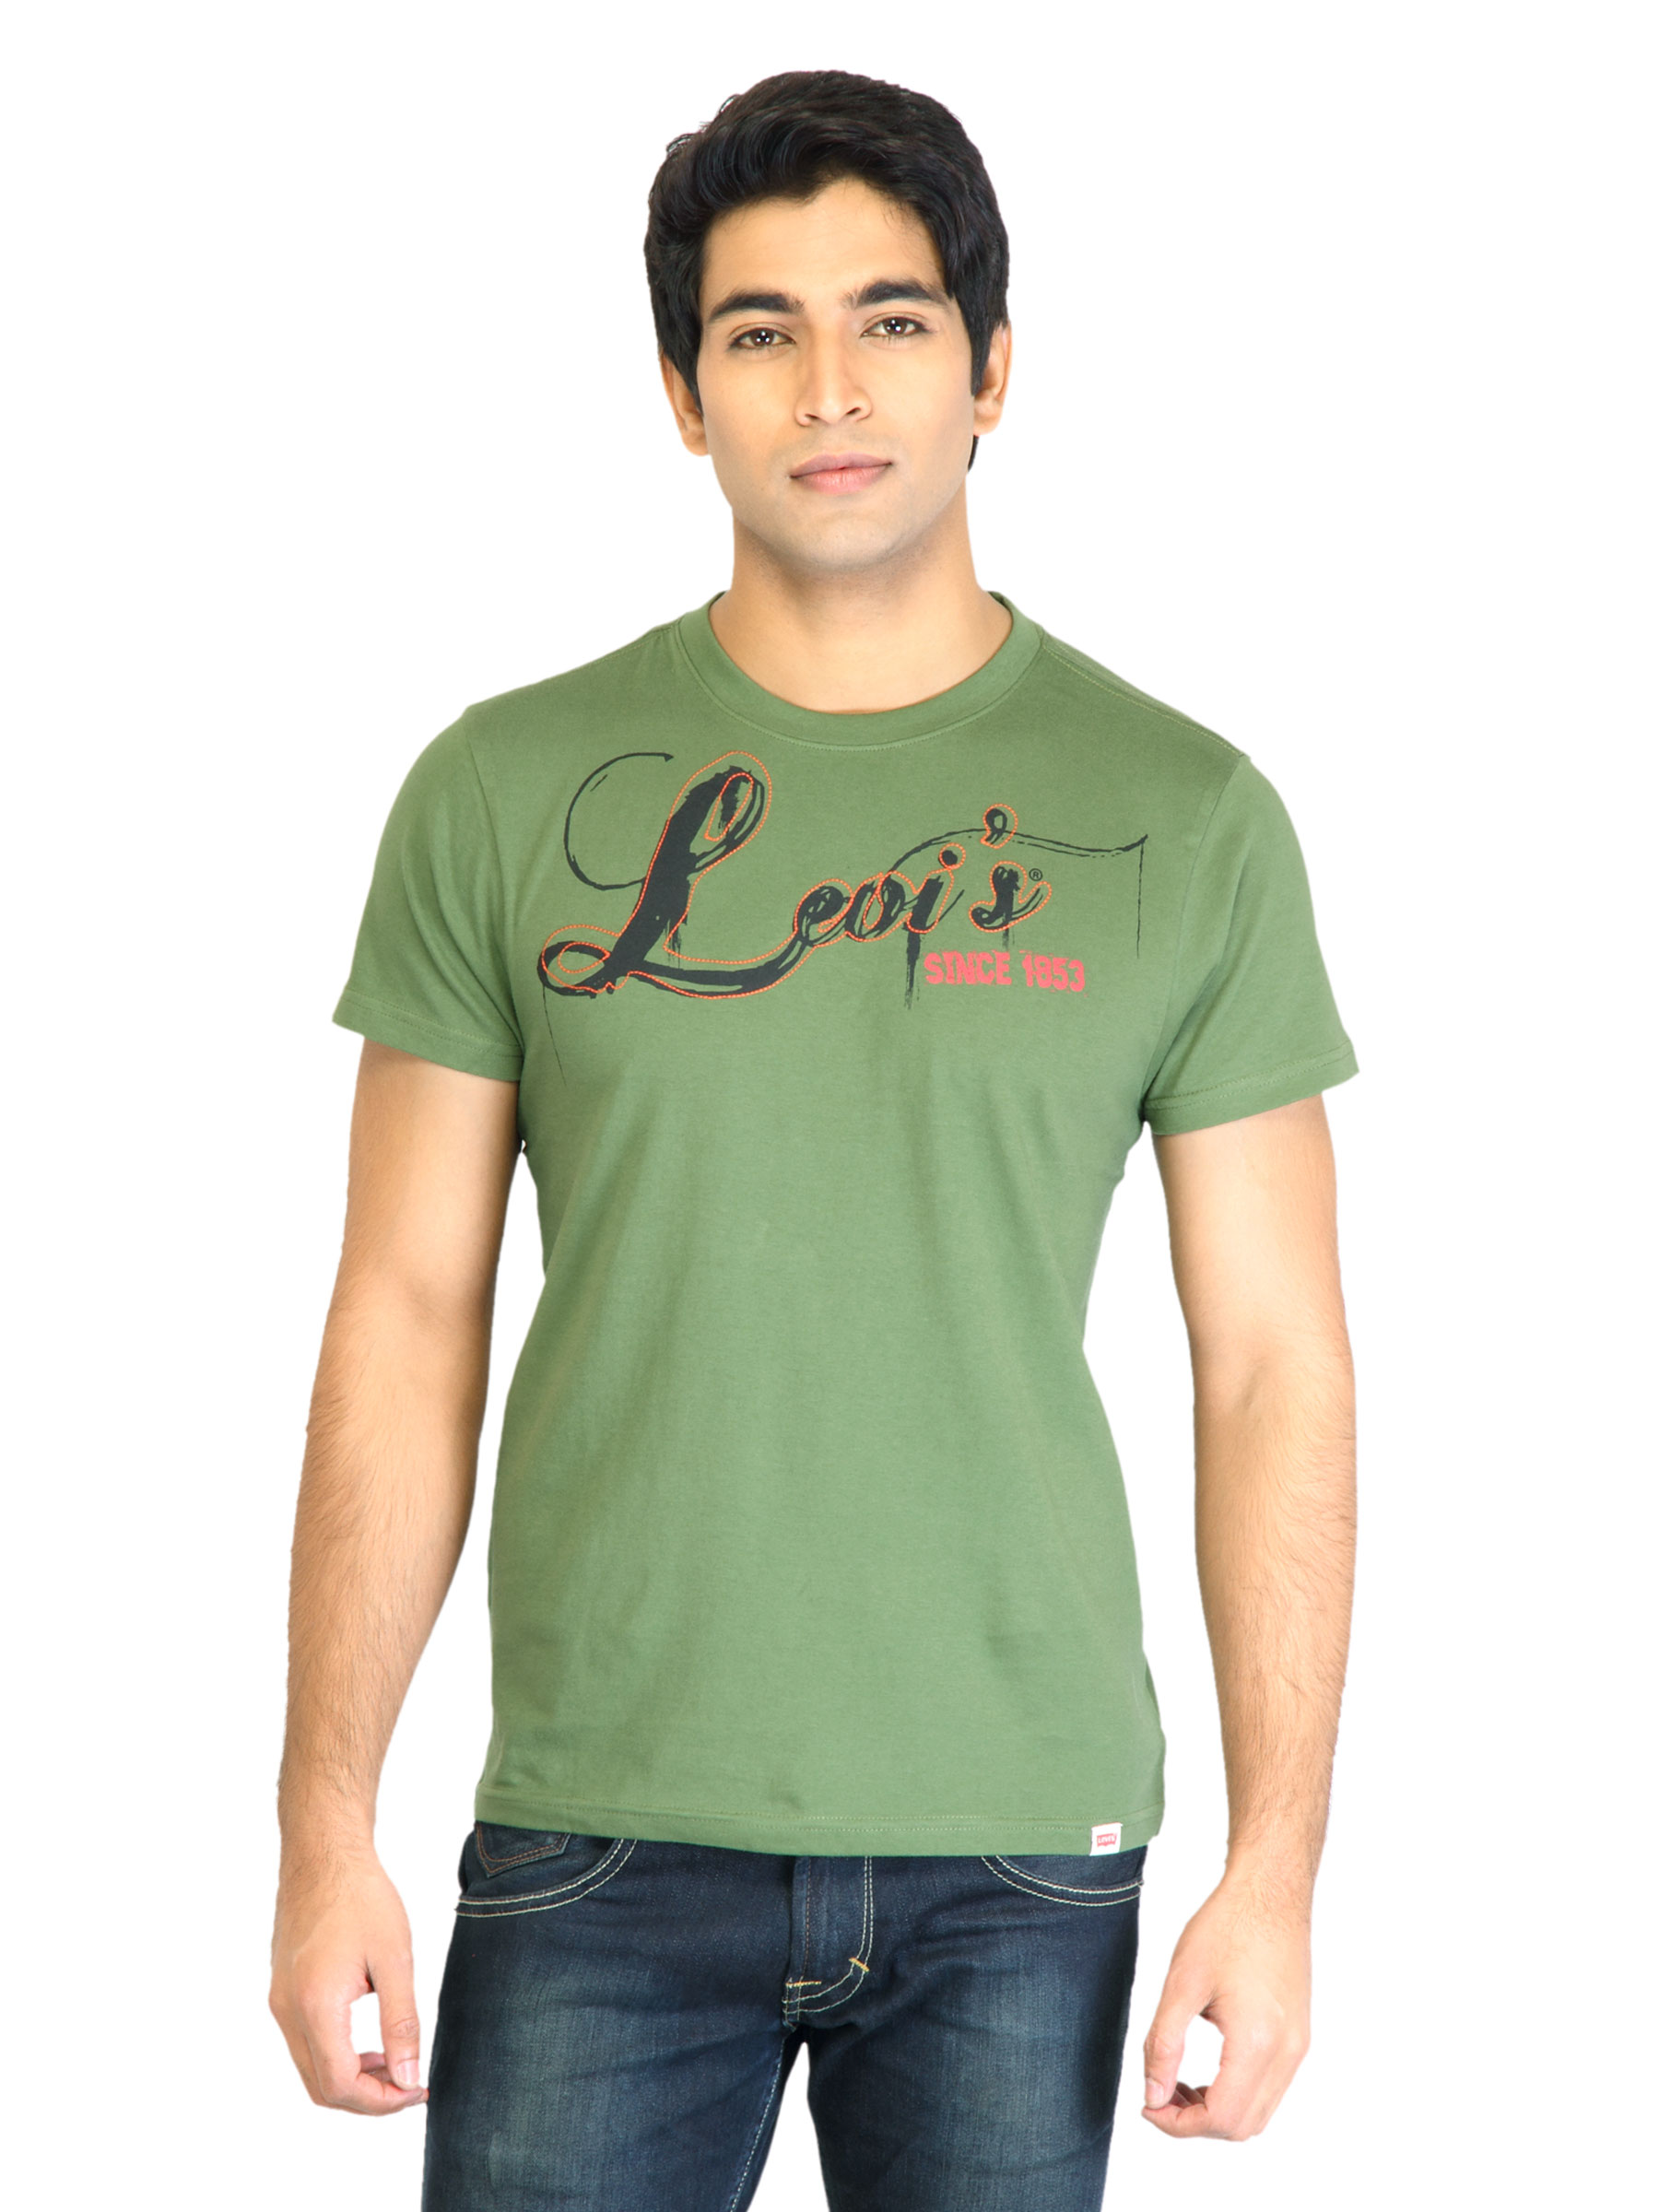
Levi's Men Printed Green Tshirts
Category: Apparel / Topwear / Tshirts
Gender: Men
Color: Green
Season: Fall 2011
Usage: Casual